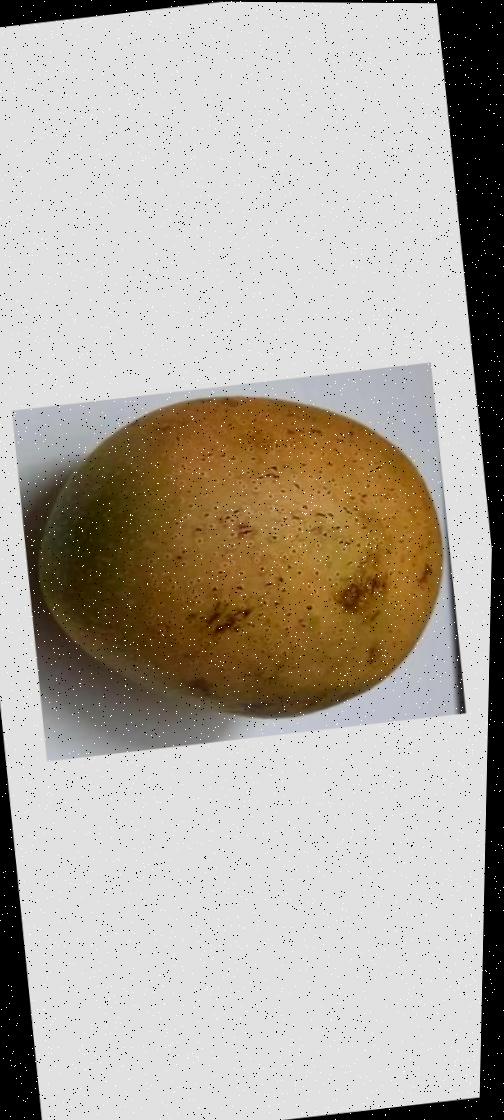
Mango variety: Ashshina Classic